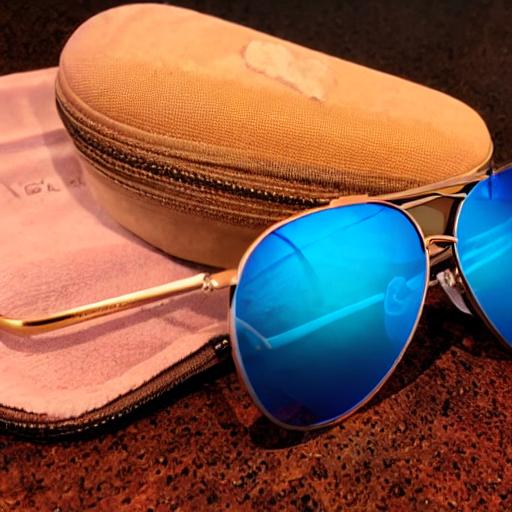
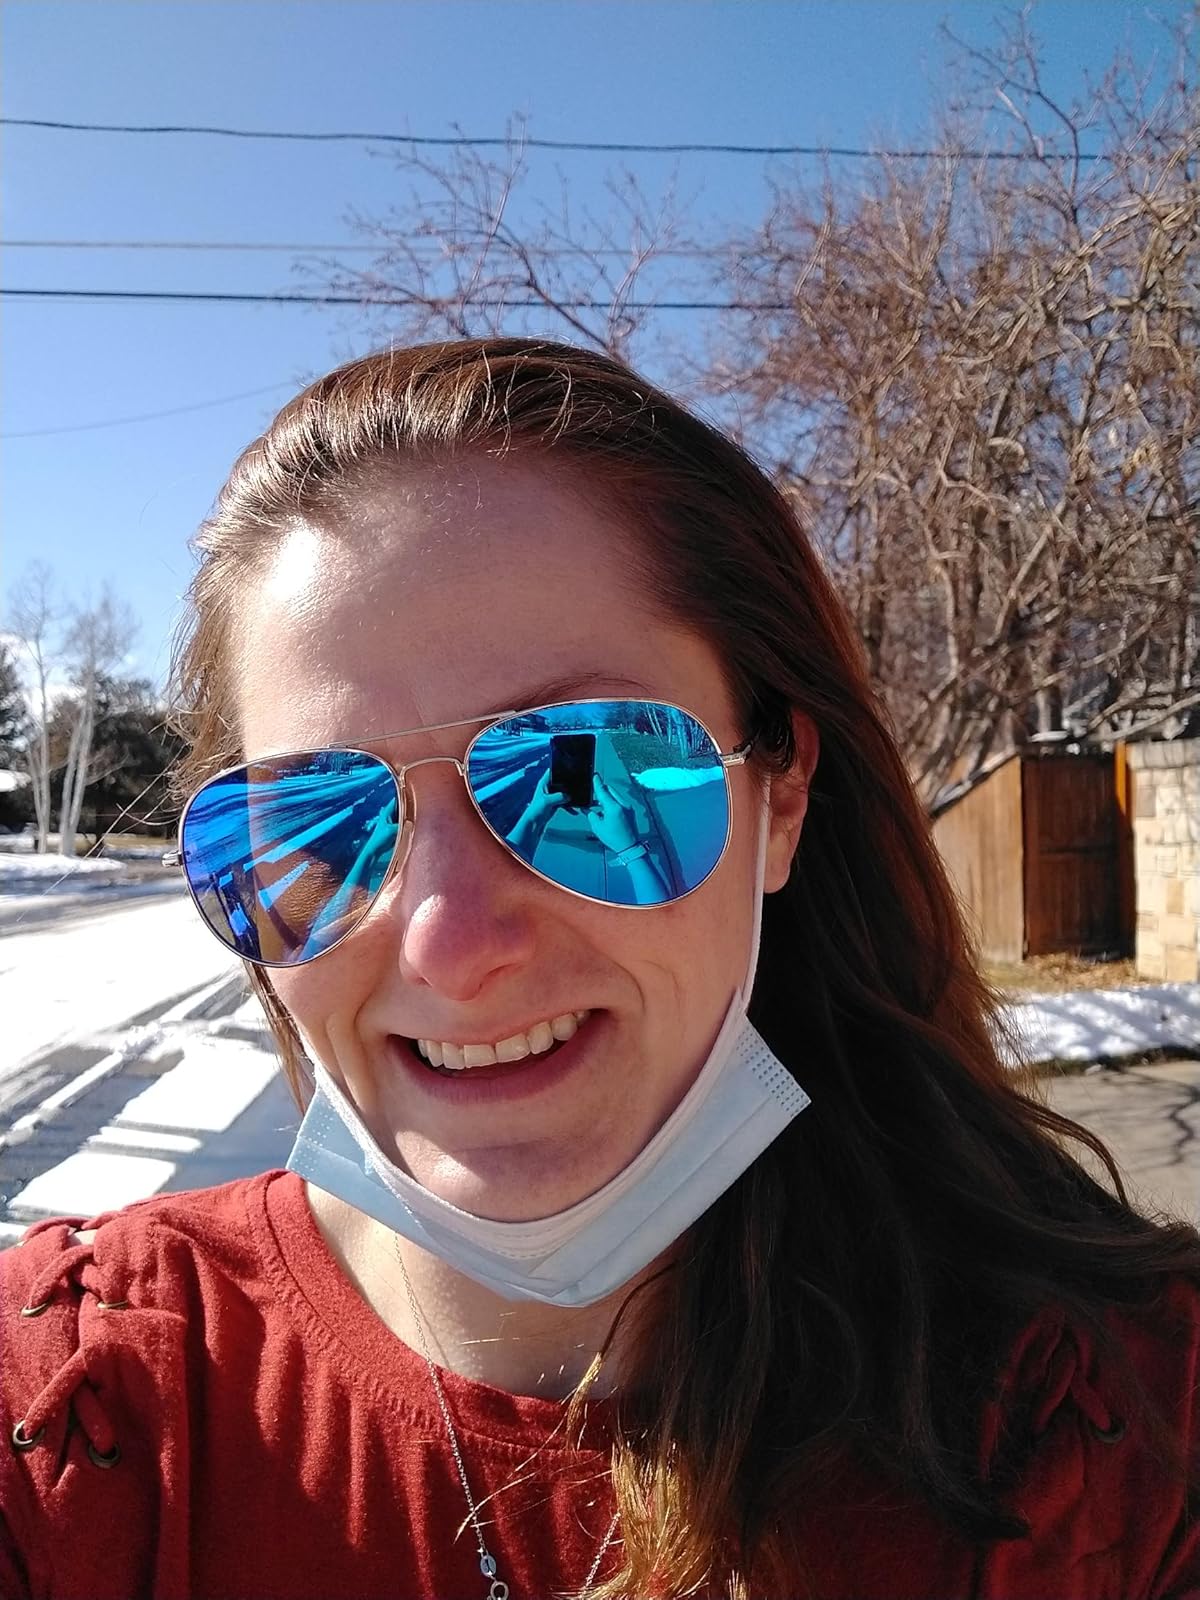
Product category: accessories_sunglasses
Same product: no